Claudius Bombarnac

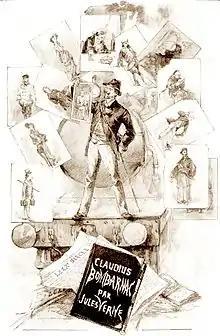

Claudius Bombarnac (1893) is an adventure novel written by Jules Verne.